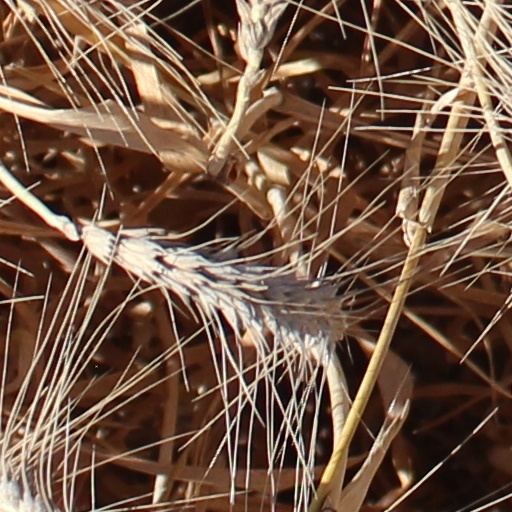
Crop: wheat